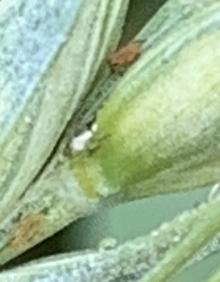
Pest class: english_grain_aphid